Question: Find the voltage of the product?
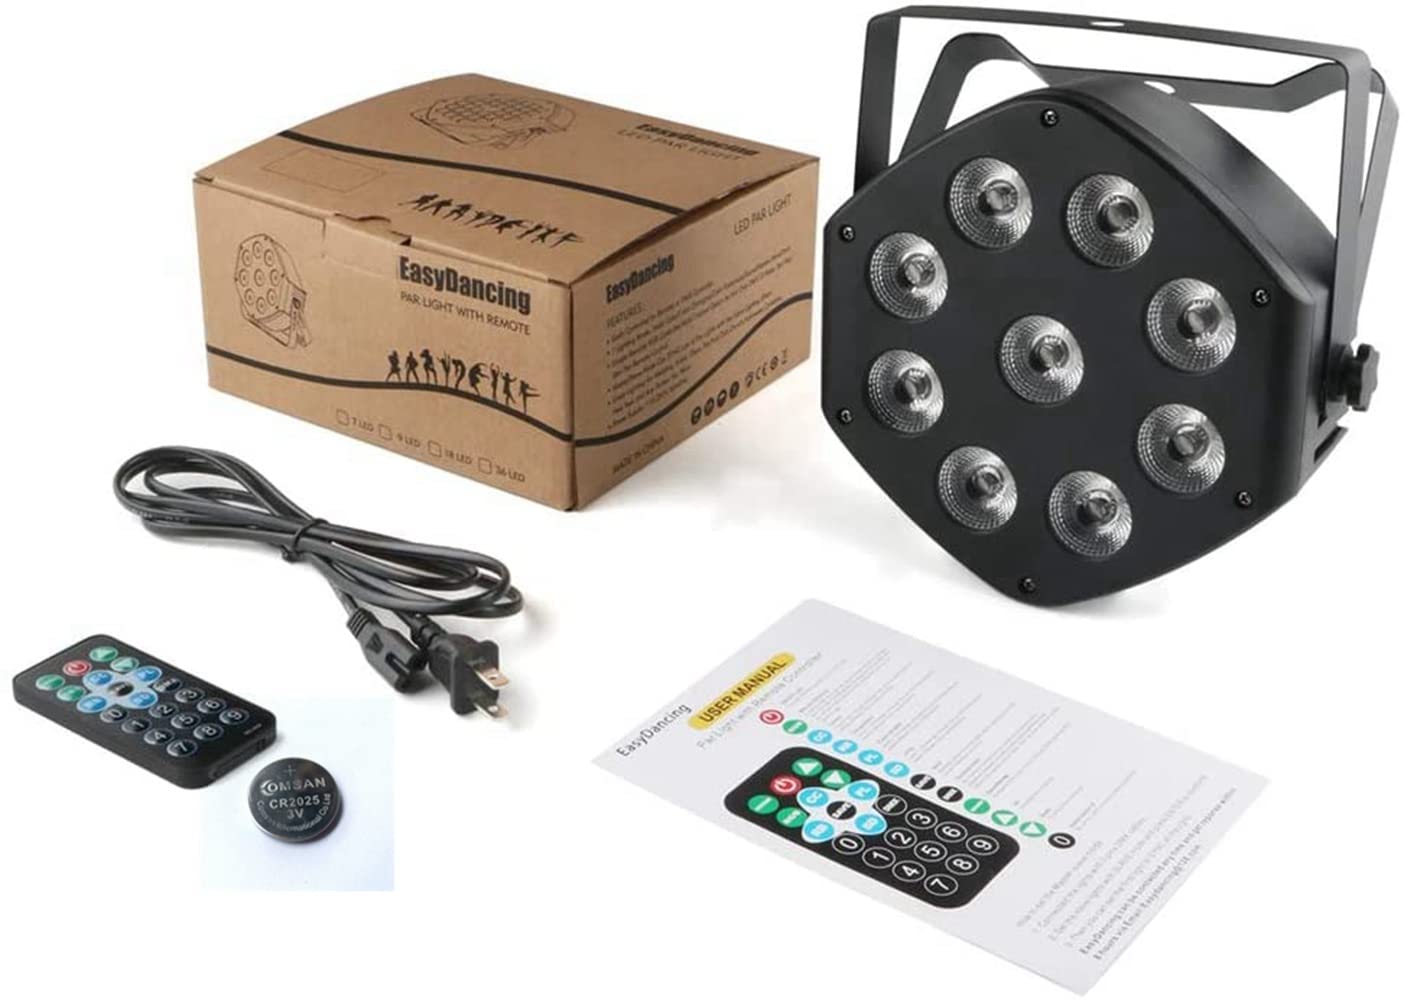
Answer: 3.0 volt